Theodosia (wife of Leo V)

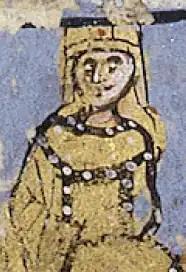
Theodosia in the "Madrid Skylitzes"

Theodosia (– after 826) was the empress consort of Leo V the Armenian. Theodosia was the daughter of Arsaber, a Byzantine patrician. The name and rank of her father were recorded by both Genesius and Theophanes Continuatus, the continuer to the chronicle of Theophanes the Confessor. The name of her mother is unknown.